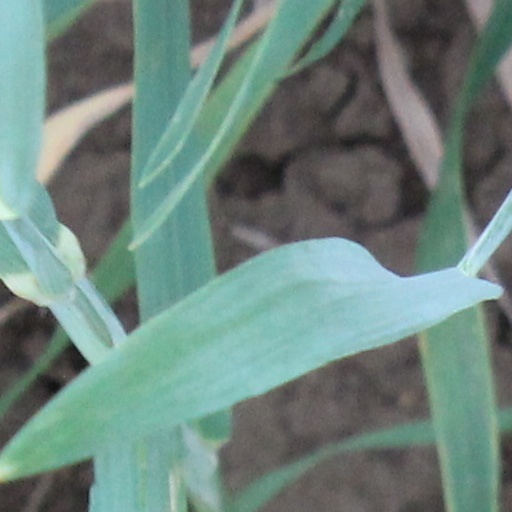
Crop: wheat